Ford Kent engine

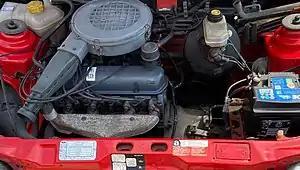
Valencia-HCS engine installed in a 1989 Ford Fiesta Mk3

In 1988 the second generation of the Valencia unit was launched to meet with tightening European emissions legislation. The substantial redesign of the engine included an all-new cylinder head with reshaped combustion chambers and inlet ports for 'lean-burn' operation, hardened valve seats and valves for operation on unleaded fuel, and the Ford EDIS fully electronic ignition system, with the option of single-point fuel injection for use with a catalytic converter - Weber carburettors were specified to replace the unreliable Ford Variable Venturi (VV) unit. The engine was renamed the Ford HCS (standing for "High Compression Swirl"), although some internal Ford service publications call it the Valencia-HCS in reference to its heritage. This engine used a much leaner fuel-to-air mix than a typical engine, at a 1:19 ratio. In addition to lowered emissions, Ford claimed that fuel economy increased by 11 to 18 percent while power was up from 5 to 8 percent, depending on the model.